Afghanistan Cricket Board

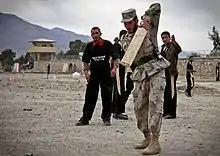
A member of the Afghan Border Police plays cricket after the ground breaking ceremony for the Ghulam Mohammad Sports Complex in Kunar Province.

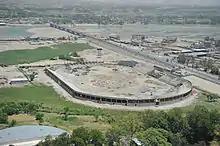
The Sherzai Cricket Stadium in Jalalabad, under construction, in June 2011.

The Afghan national cricket team does not play its home matches inside Afghanistan due to the ongoing security situation and the lack of international standard facilities. Afghanistan played their 'home' Intercontinental Cup fixture against Ireland at the Rangiri Dambulla International Stadium in Sri Lanka. Following Afghanistan's World Twenty20 qualifying campaign they played two One-Day Internationals against Canada at the Sharjah Cricket Association Stadium in the UAE, after which the stadium was named the 'home' ground of Afghanistan.